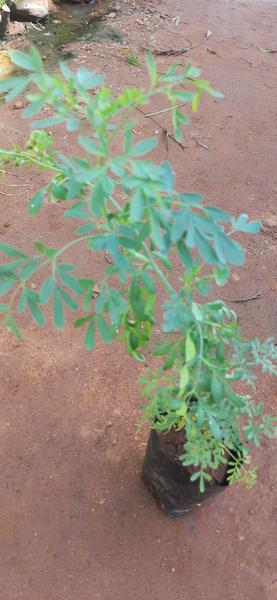
Plant: Nagadali